Hillman Library

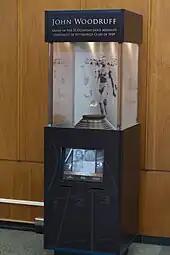
Display case containing John Woodruff's 1936 Summer Olympics gold medal.

A rotating selection of John James Audubon prints from the university's copy of "The Birds of America", one of only 120 complete collections in existence, is on view in the library's ground floor display case. Individual plates from this collection are exhibited for two weeks at a time in order of plate number. Many other graphic and sculptural works are nestled among the stairways and study areas on the building's upper floors, some of which are on loan from the Carnegie Museum of Art.